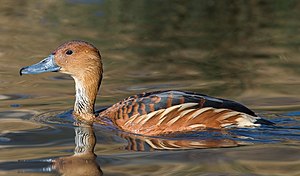
Okkertræand
Okkertræand er en tropisk træand.